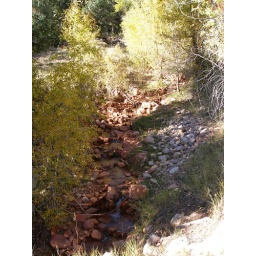
Red rock bed creek, along the side of the road. Same red rock that was in Devil's Kitchen. Nebo Loop, Utah.